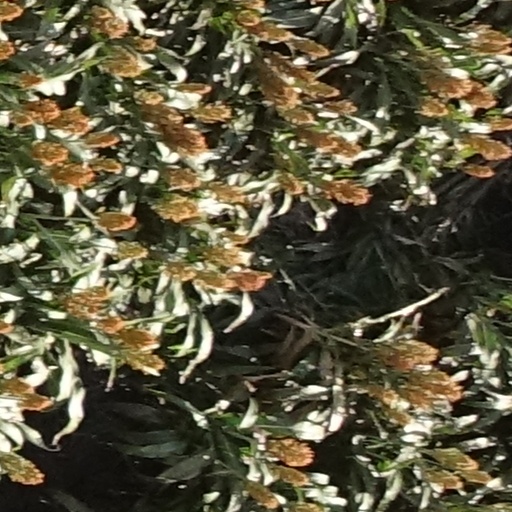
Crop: sorghum